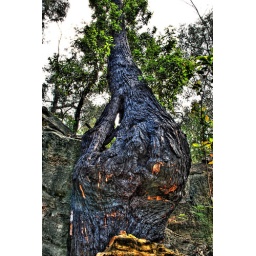
This is a burnt tree that survived a recent bush fire in the blue mountains of Australia.